New Thought

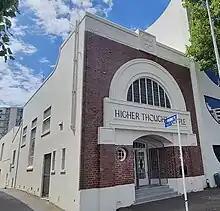
The historic Higher Thought Temple in Auckland, New Zealand

Prentice Mulford, through writing "Your Forces and How to Use Them", a series of essays published during 1886–1892, was pivotal in the development of New Thought thinking, including the Law of Attraction.